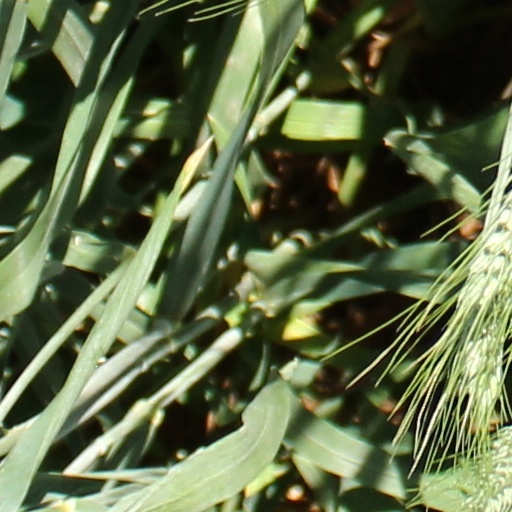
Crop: wheat